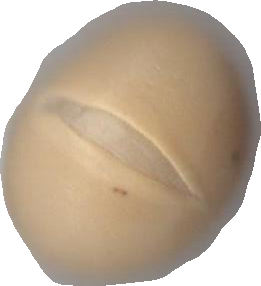
Variety: Grobogan